Lost Cause of the Confederacy

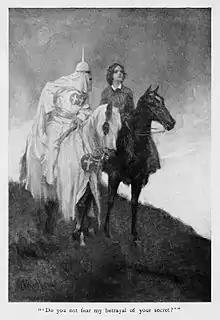
The front page to Thomas Dixon's "The Clansman"

The Lost Cause became a key part of the reconciliation process between North and South by virtue of political argument, outright sentimentalism, and white Southerners' postwar commemorations. The United Daughters of the Confederacy (UDC) is a major organization and has been associated with the Lost Cause for over one century.